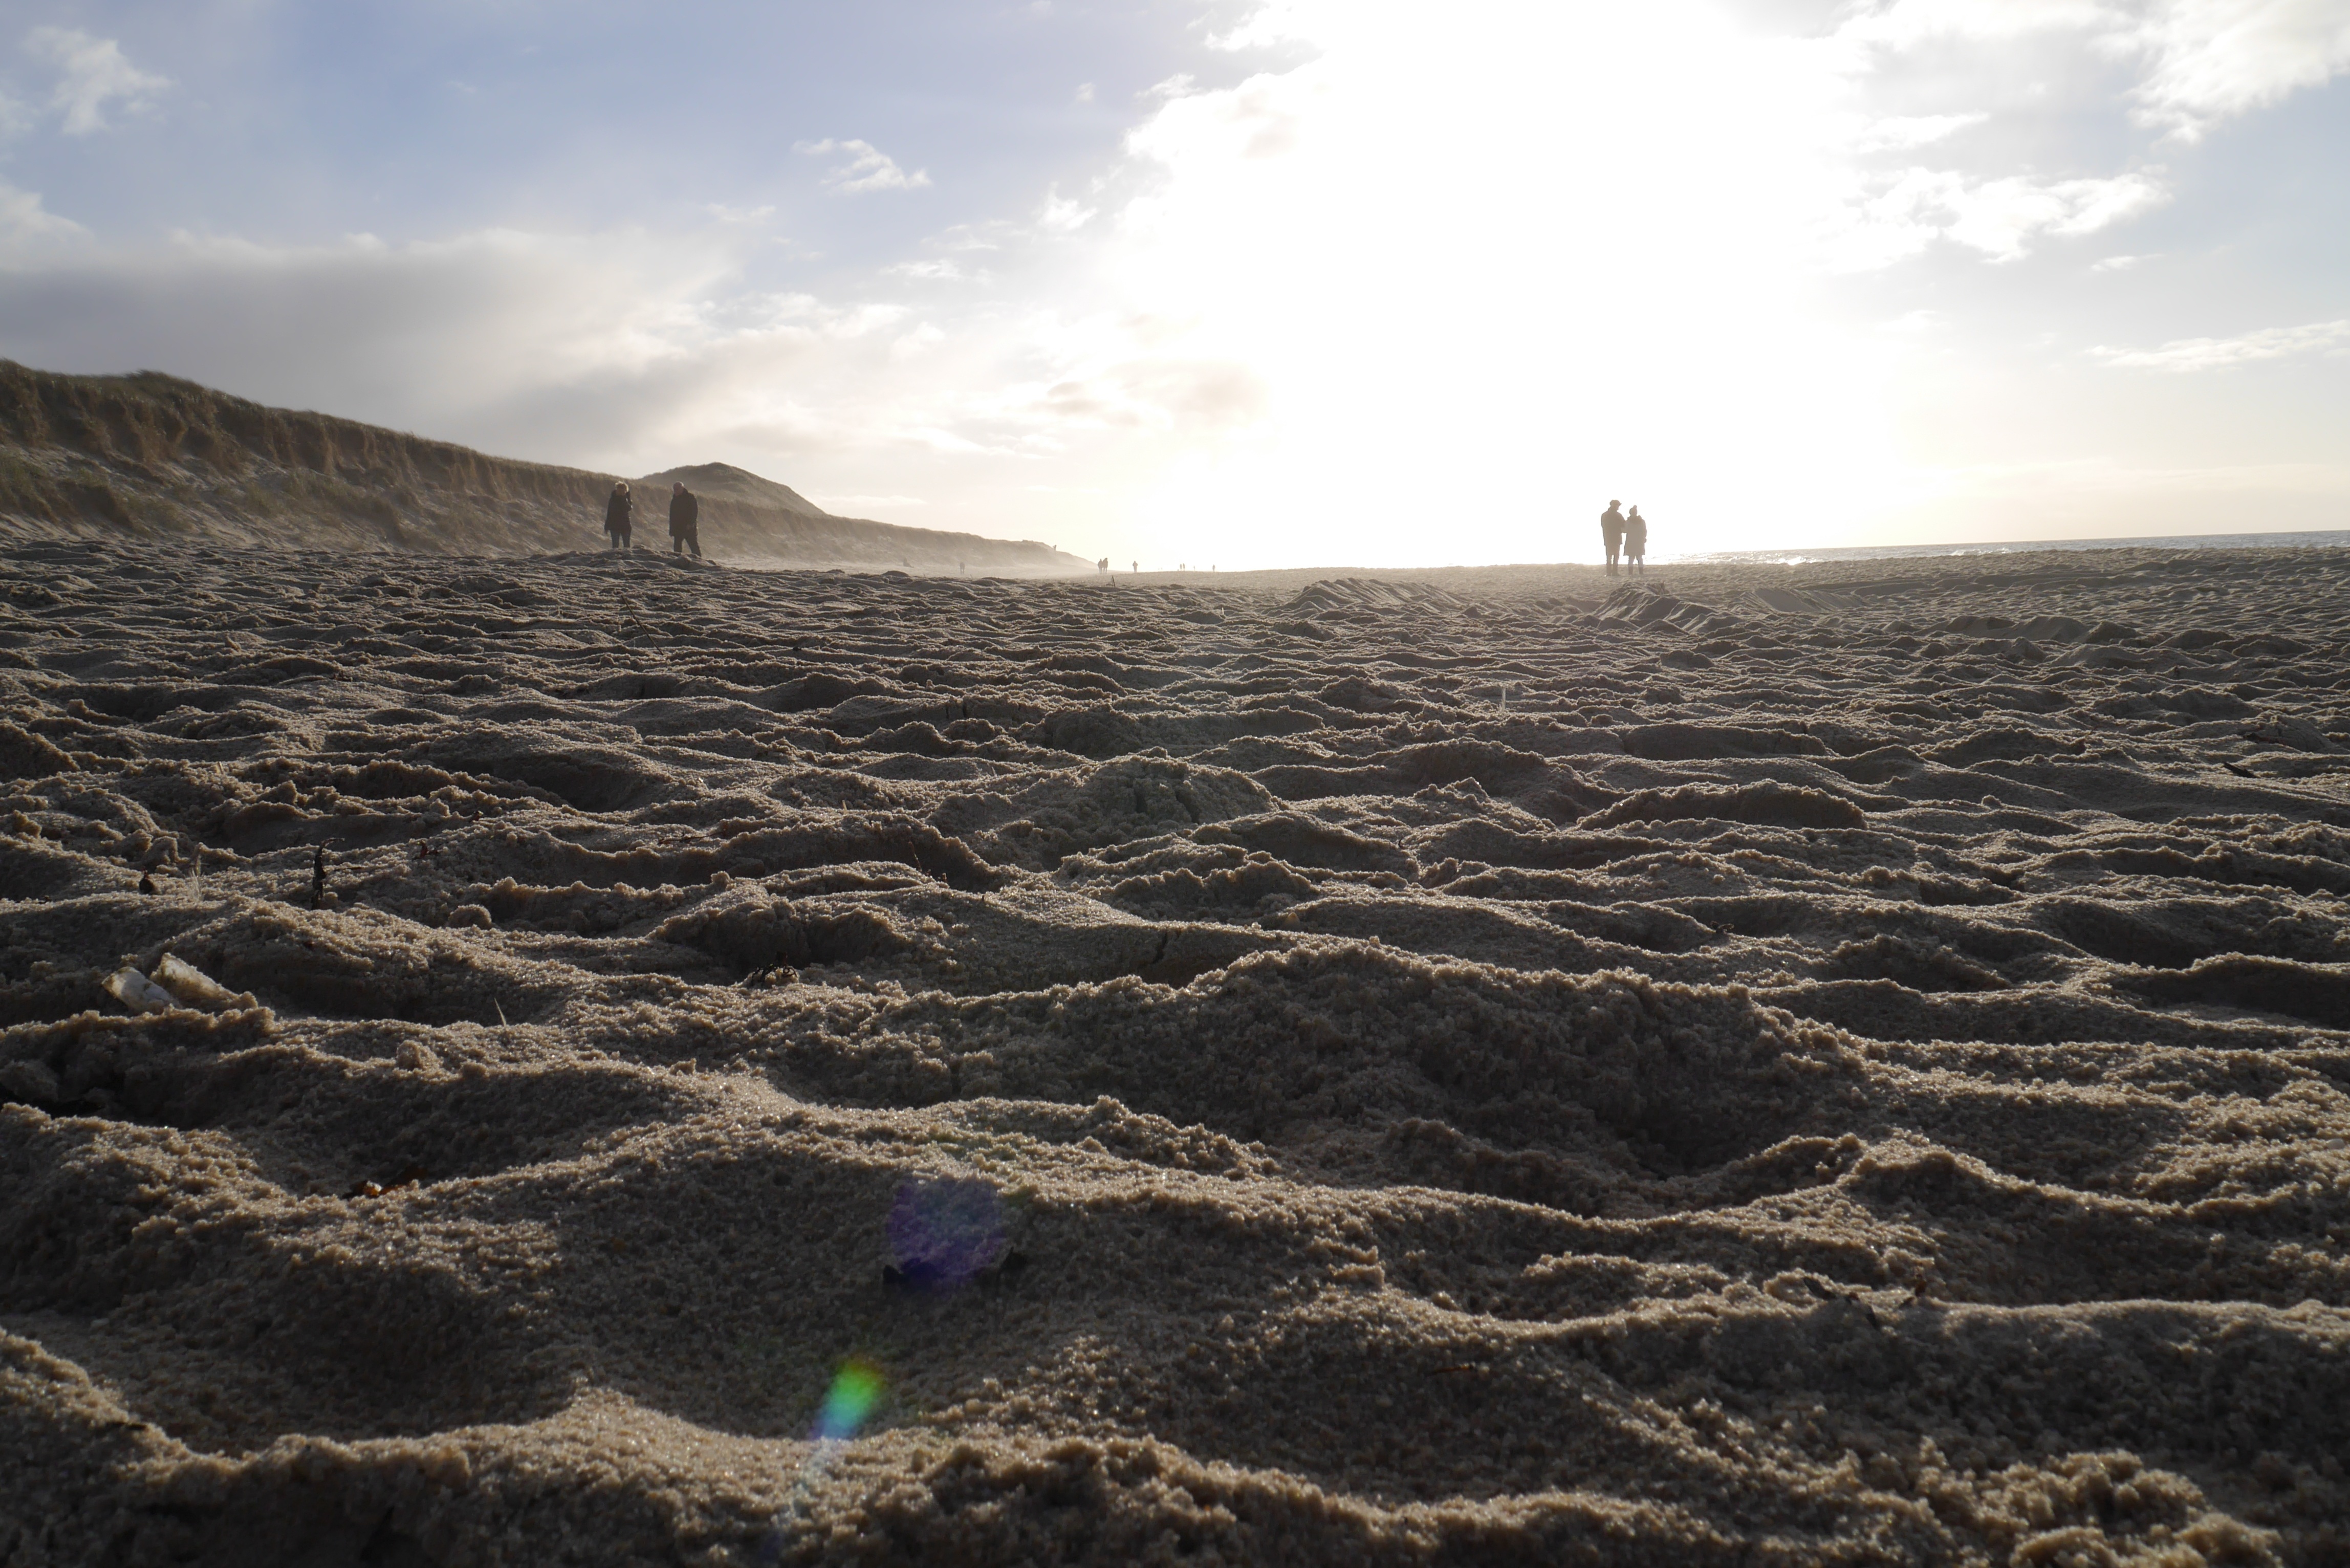
beach, landscape, sea, coast, water, sand, rock, ocean, horizon, sunlight, shore, wave, lake, terrain, material, body of water, plateau, habitat, list, north sea, cape, northern germany, landform, sylt, coastal protection, mudflat, natural environment, aeolian landform